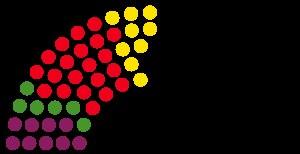
Cette liste présente les 89 membres de la 1ʳᵉ législature du Landtag de Thuringe au moment de leur élection le 14 octobre 1990 lors des élections régionales de 1990 en Thuringe. Elle présente les élus du land et précise si l'élu a été élu dans le cadre d'une des 44 circonscriptions de manière directe, ou par le scrutin proportionnel de Hare.